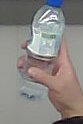
Product: nestle_water